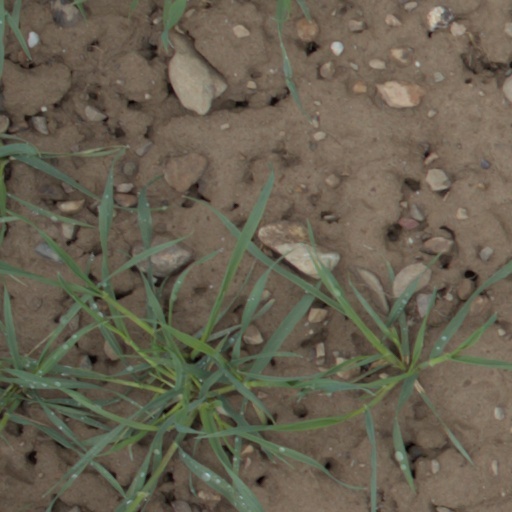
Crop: wheat